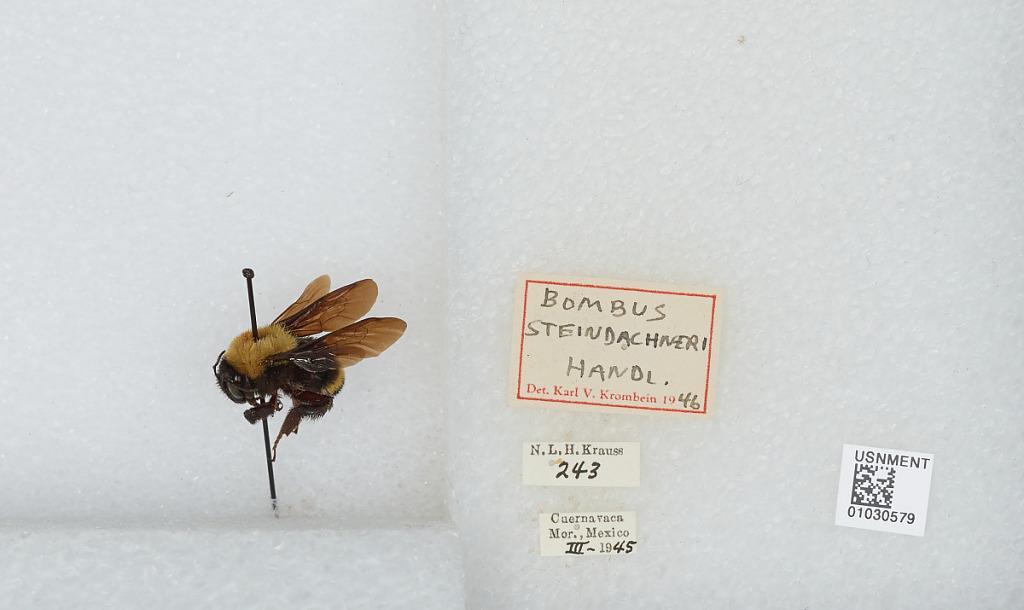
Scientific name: Bombus (Fervidobombus) steindachneri Handlirsch
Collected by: N. Krauss
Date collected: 1945-3-
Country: Mexico
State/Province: Morelos
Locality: Cuernavaca
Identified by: Krombein, Karl V.